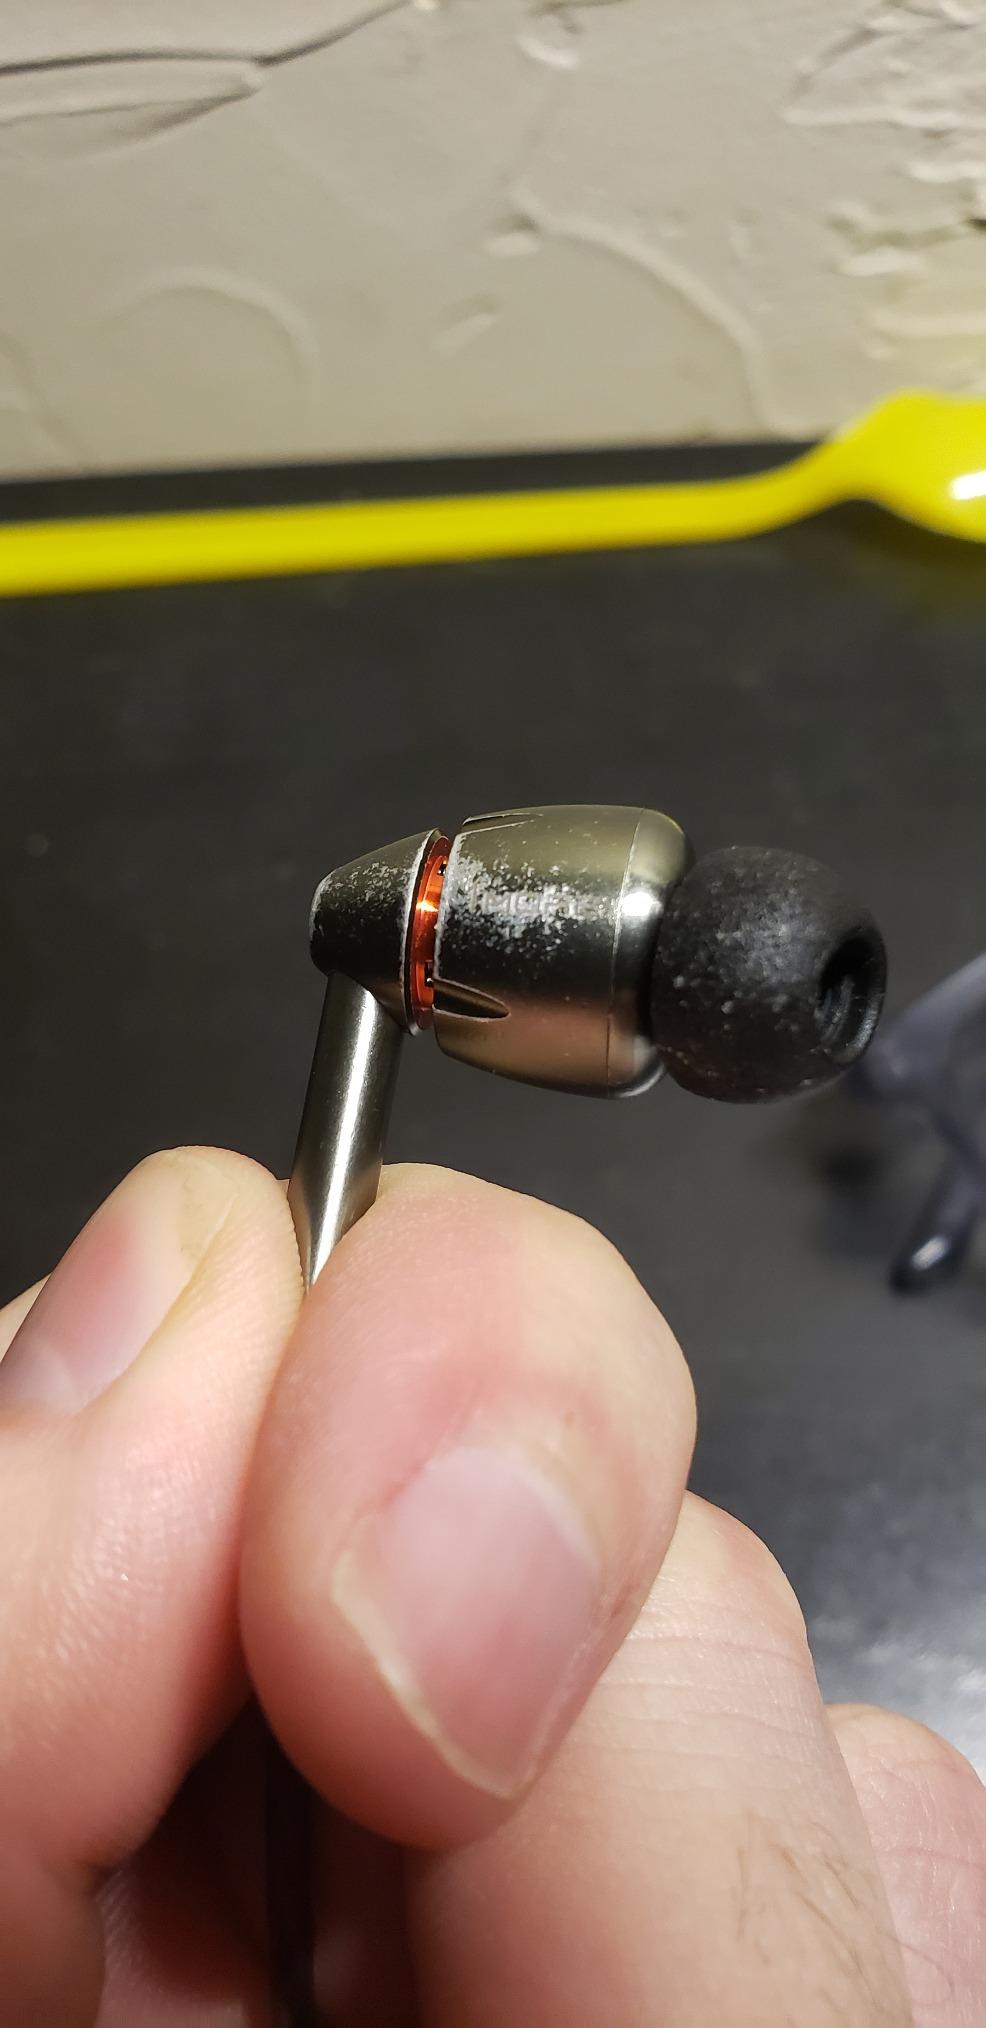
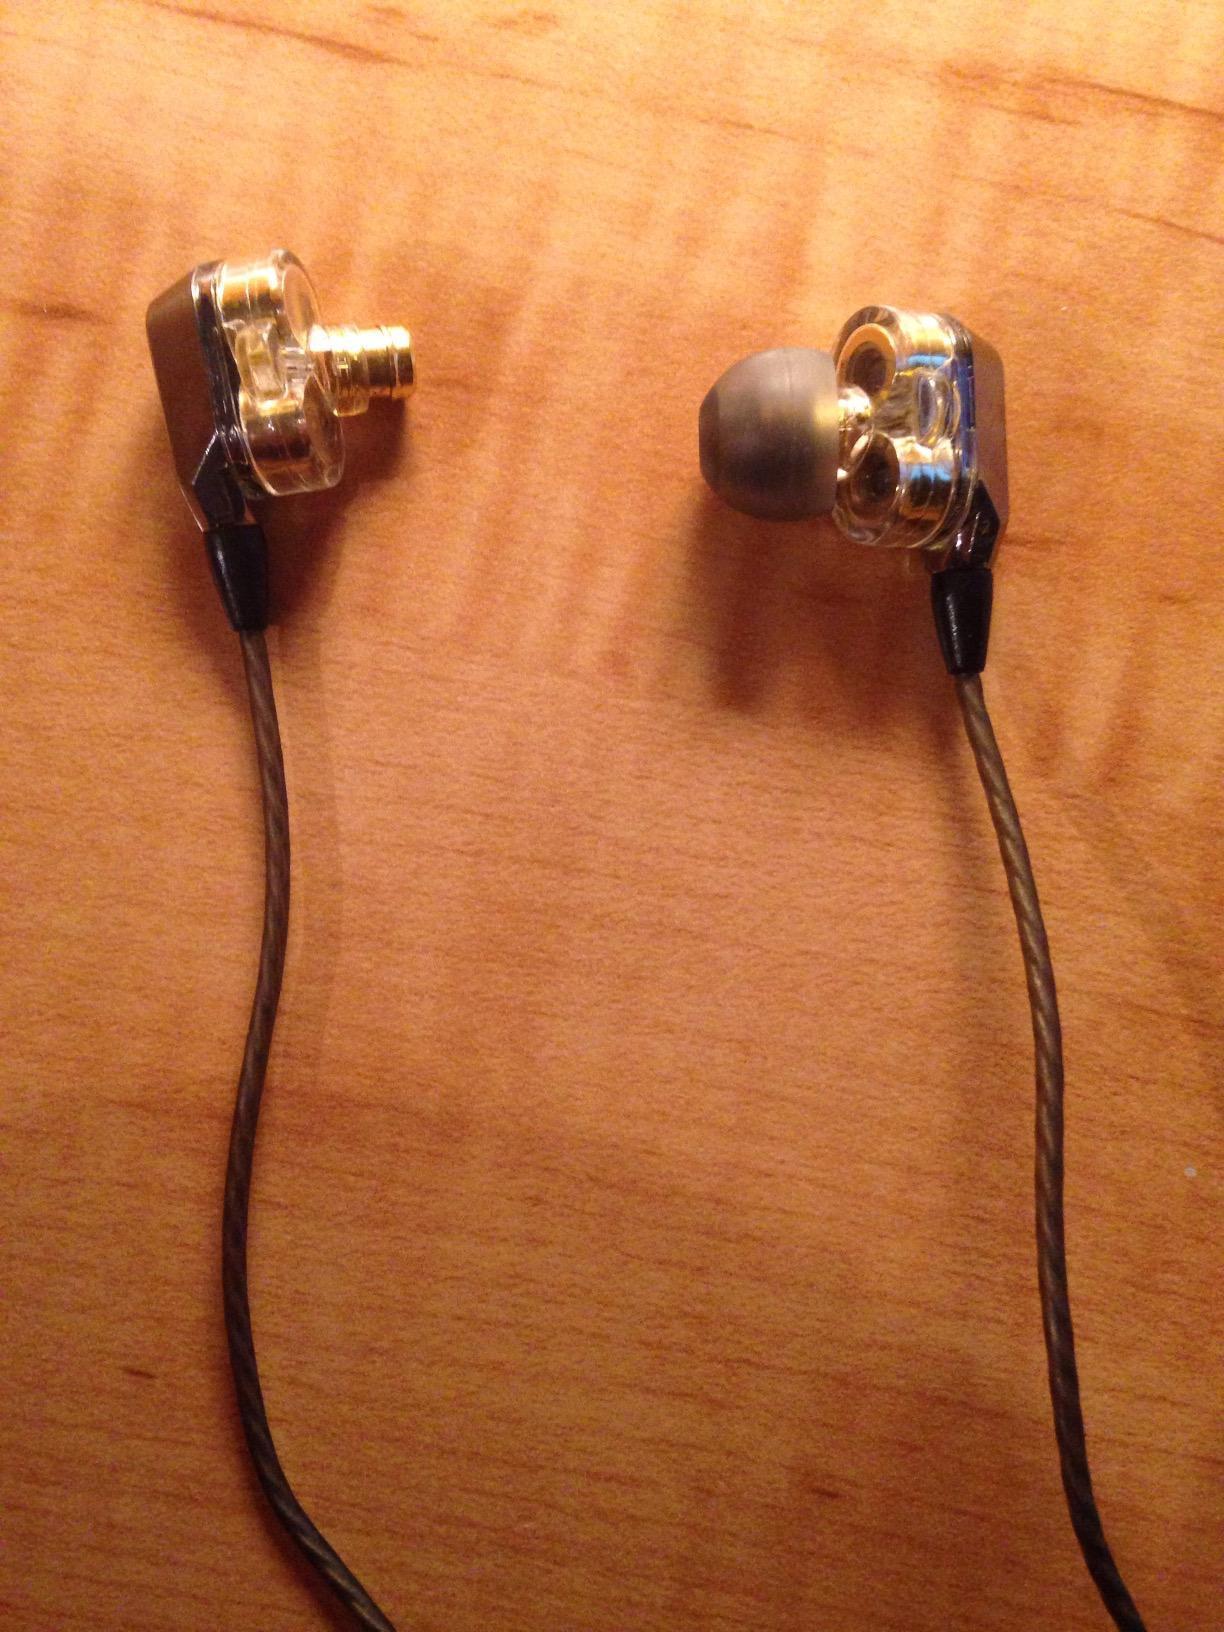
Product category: headphones
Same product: no